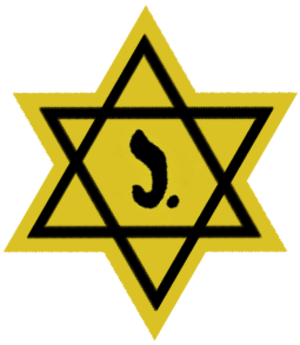
Etoile Jaune de David - WWII - Belgique
L'Association des juifs en Belgique est un organisme, composé de ressortissants juifs, qui fut créé par une ordonnance allemande durant la Seconde Guerre mondiale. Son rôle fut largement dénoncé par la résistance juive qui y voyait un organe destiné à faciliter à l'autorité allemande le contrôle de la population juive de Belgique. Il s'agissait en effet de faire assumer par les juifs eux-mêmes les conséquences de la politique allemande tant sur les aspects relatifs à leur survie provisoire que ceux liés à leur élimination programmée. L'association fut dissoute par ses dirigeants quinze jours avant la libération. Une enquête fut ouverte après-guerre pour élucider son rôle, elle déboucha sur un non-lieu.
La Shoah en Belgique recouvre les persécutions, les déportations et l'extermination subies par les Juifs durant la Seconde Guerre mondiale en Belgique. Elle débute avec les premières ordonnances allemandes promulguées dès 1940, l'instauration de l'Association des Juifs en Belgique en novembre 1941, l'imposition du port de l'étoile juive, en mai 1942, la mise en place d'un camp de rassemblement à la Caserne Dossin en juillet 1942 et le départ des convois de la déportation des Juifs de Belgique d'août 1942 à juillet 1944. Plus de 30 000 Juifs résidant sur le territoire belge et le nord de la France furent ainsi déportés vers Auschwitz. Seuls 1650 d'entre eux survivront à cet enfer concentrationnaire. Après la guerre, certains criminels de guerre nazis sont jugés. La responsabilité de l'administration et des forces de l'ordre est étudiée. Un rapport est commandité par le sénat, il débouche en 2007 sur le rapport du CEGES intitulé : La Belgique docile. Le gouvernement belge présentera officiellement ses excuses à la communauté juive en 2002, elles seront réitérées après le rapport, en 2012.
14 janvier : dans une lettre adressée au Premier ministre Hubert Pierlot, les ministres belges restés en France déclarent que seul le roi peut accepter la démission d'un ministre. Ils contestent donc la lettre du 28 novembre 1941 leur disant qu'ils ne seront pas réintégrés automatiquement dans le gouvernement de Londres.
L’étoile jaune est un dispositif de discrimination et de marquage imposé par l’Allemagne nazie aux Juifs résidant dans les zones conquises au cours de la Seconde Guerre mondiale, avec peu d’exemptions.